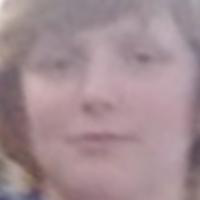
Age group: age 11-20